Sahlgrenska University Hospital

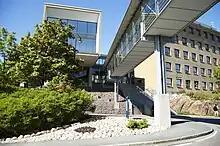
Sahlgrenska Academy

Sahlgrenska Academy is the University of Gothenburg's faculty of education and research in health sciences. It operates in close conjunction with the university hospital. The academy was formed the 1st of July 2001 by combining the three previous faculties for medicine, odontology and health sciences. Within the academy is the Sahlgrenska Cancer Center, focusing on translational oncology research. The center is a joint effort between the Sahlgrenska Academy at University of Gothenburg and the Sahlgrenska University Hospital. The long-term goal of the center is to improve the care of cancer patients by facilitating new scientific discoveries and translating these into clinical practice.